William H. Seward

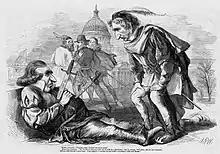
Johnson, as Mercutio, wishes a plague on both their Houses (of Congress) as Seward (as Romeo, right) leans over him. Alfred Waud cartoon from 1868.

Enemies such as publisher and former Seward ally Horace Greeley cast doubts as to Seward's electability in the battleground states of Illinois, Indiana, Pennsylvania, and New Jersey. Lincoln had worked hard to gain a reputation as a moderate in the party and hoped to be seen as a consensus second choice, who might be successful in those critical states, of which the Republicans had to win three to secure the election. Lincoln's men, led by his friend David Davis, were active on his behalf. As Lincoln had not been seen as a major candidate, his supporters had been able to influence the decision to hold the convention in his home state, and surrounded the New York delegation, pro-Seward, with Lincoln loyalists. They were eventually successful in gaining the support of the delegations from the other battleground states, boosting delegates' perceptions of Lincoln's electability. Although Lincoln and Seward shared many views, Lincoln, out of office since 1849, had not excited opposition as Seward had in the South and among Know Nothings. Lincoln's views on nativism, which he opposed, were not public.